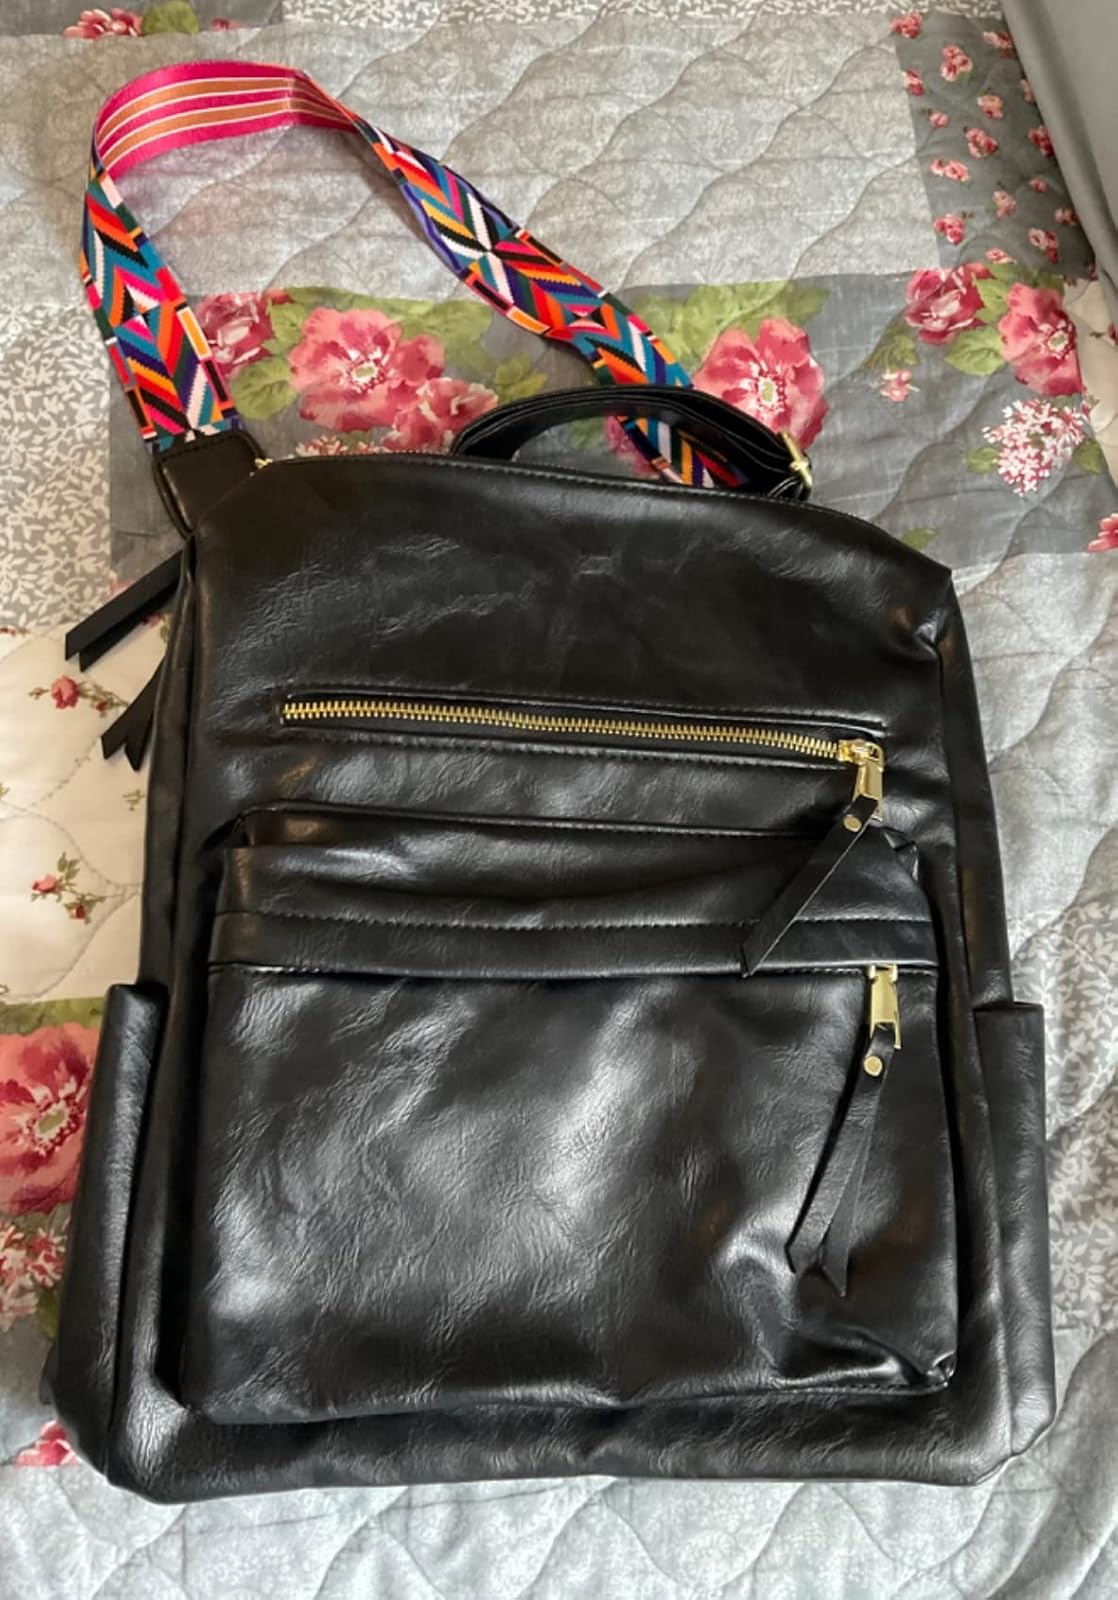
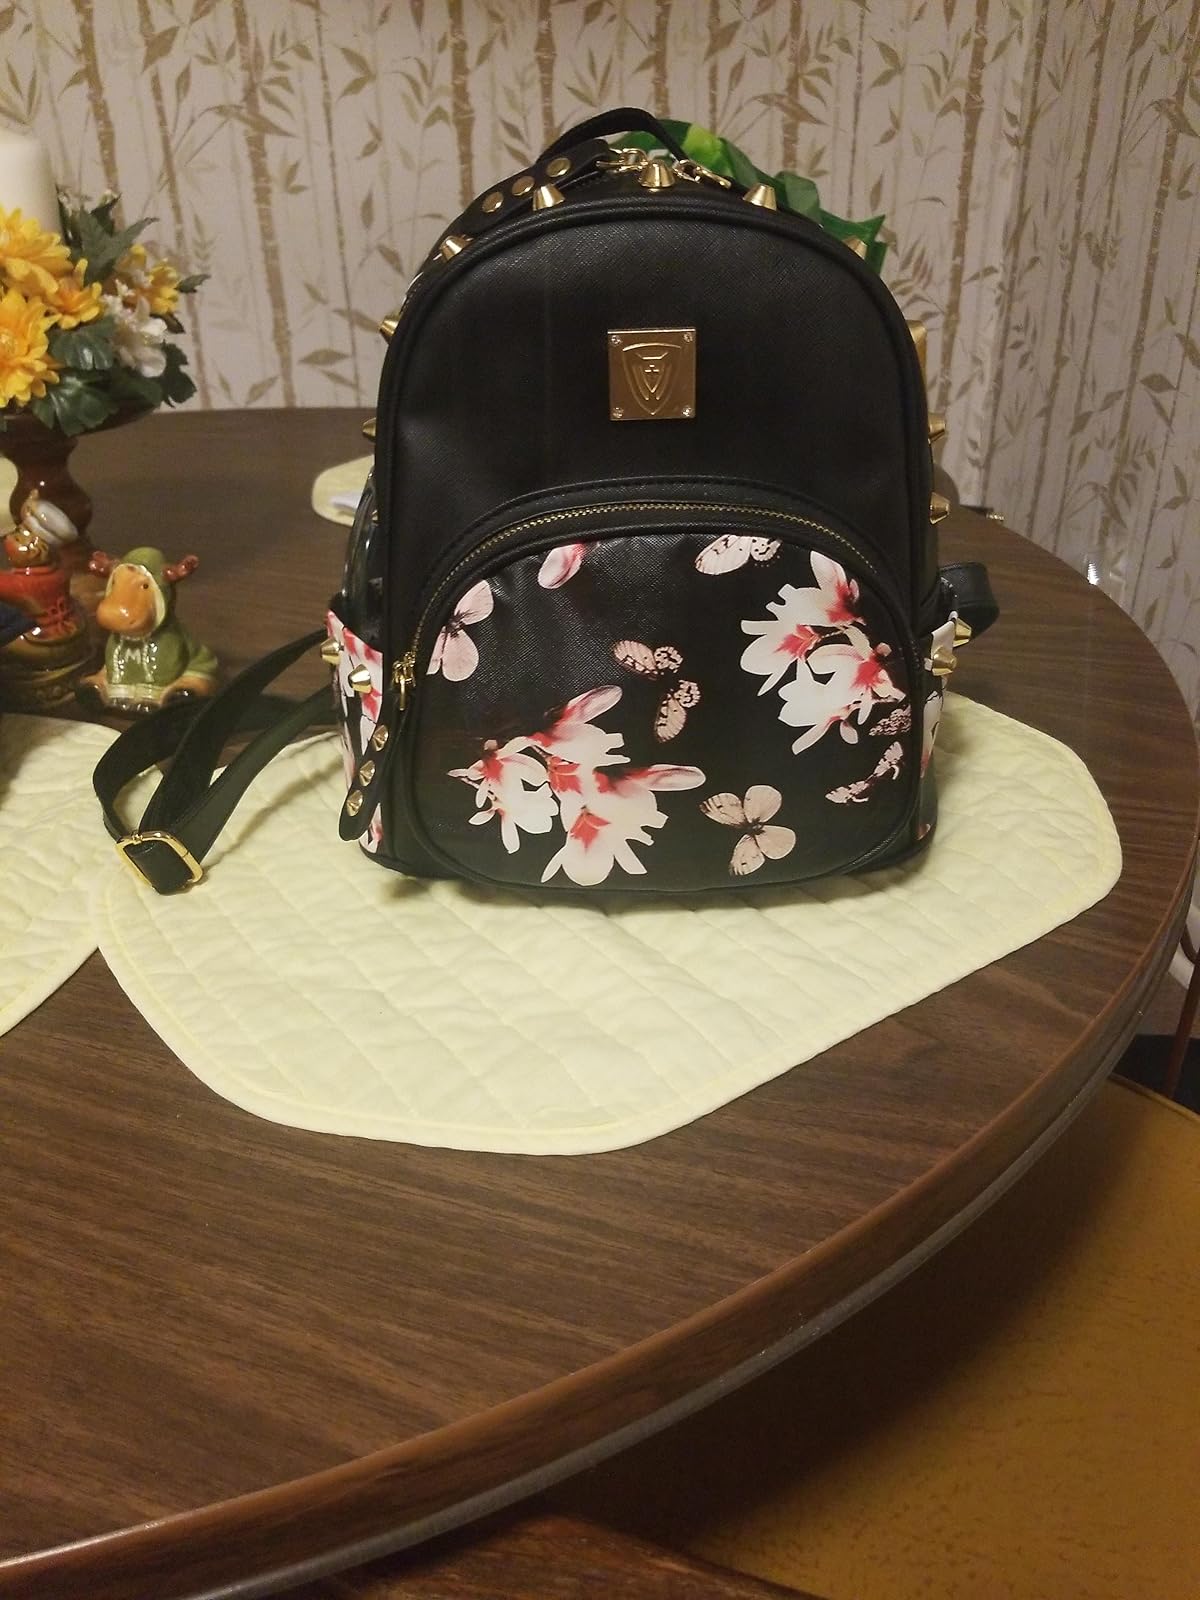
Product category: accessories_handbag
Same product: no